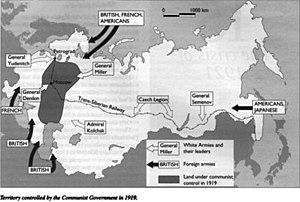
Le nom d'intervention alliée pendant la guerre civile russe est donné à une expédition multi-nationale menée en 1918 sur la fin et à la suite de la Première Guerre mondiale et de la défaite des empires centraux qui a pour but de porter un soutien aux Russes blancs. Les alliés ont en effet été écœurés par le traité de Brest-Litovsk du 3 mars 1918 signé par les Rouges, qui a permis au Kaiser de transférer ses divisions d'Est en Ouest et ainsi de renforcer la combativité de ses troupes sur le front occidental, faisant de Lénine, pour beaucoup de dirigeants occidentaux, un agent des « Boches ». L'intervention est alors conçue au départ comme un prolongement de la lutte contre l'Allemagne puis comme une réaction vis-à-vis de ce nouveau régime révolutionnaire et du risque de contagion qu'il représente, surtout pour l'Europe et plus particulièrement pour l'Allemagne, alors secouée par des troubles internes.
Les mutineries de la mer Noire sont une série de révoltes survenues dans les troupes terrestres et les bâtiments français de l’escadre de la mer Noire en 1919, alors que le gouvernement français soutient les forces russes « blanches » contre les révolutionnaires « rouges » pendant la guerre civile russe. L’intervention française, menée avec de trop faibles moyens navals et terrestres dans un pays hostile est un échec qui n’est pas dû aux mutineries, ces dernières n'intervenant qu'après la décision de mettre un terme aux opérations militaires. Après le retour de l’expédition, les mutineries reprennent et touchent presque tous les ports où stationnent des navires de guerre : à Brest, Cherbourg, Bizerte, Lorient et Toulon avant de se terminer par une ultime poussée en Méditerranée orientale.